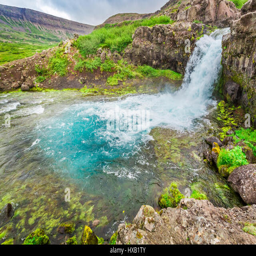
river flows from a waterfall